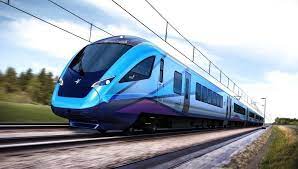
Vehicle type: Trains